Scottish Opera

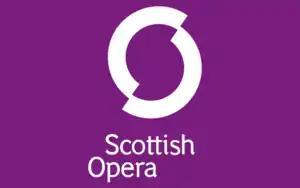

Scottish Opera is the national opera company of Scotland, and one of the five national performing arts companies of Scotland. Founded in 1962 and based in Glasgow, it is the largest performing arts organisation in Scotland.